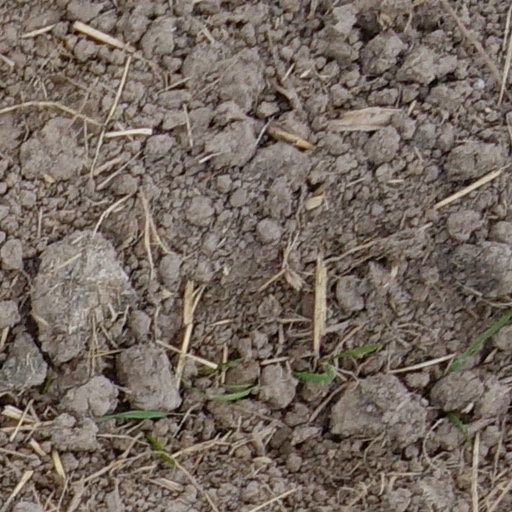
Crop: wheat